Vulcan (motor vehicles)

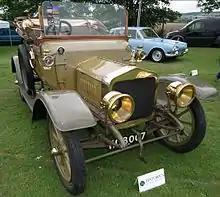
2-seater 1911 15.9hp 2.4-litres

At the outbreak of World War I, the range consisted of the 2.4 L four-cylinder 10/15, the 2.6 L 15.9, the 3 L 15/20 and the last of the old sixes, the 25/30. As a sign of things to come, a truck was also offered. This model saw use as an ambulance in Britain, India, Belgium, Russia, and Portugal. During the war, the factory concentrated on munitions. In 1916, the Hampson brothers left the company and it was reformed as Vulcan Motor Engineering (1916) under the control of C.B. Wardman. In 1918, the company bought Southport F.C. which was renamed Southport Vulcan — thus becoming the first football club to take a sponsor's name.